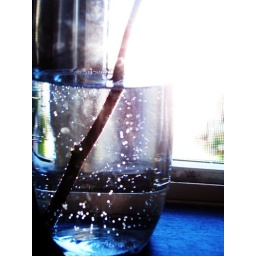
flower in water